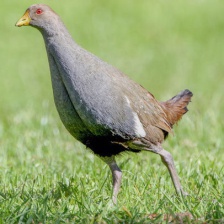
Species: TASMANIAN HEN
Scientific name: TRIBONYX MORTIERII
ImageNet parent category: european_gallinule